Guillaume de l'Aubespine de Châteauneuf

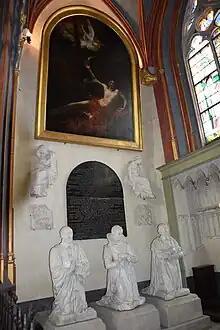
Effigies of the l'Aubespine family by Philippe de Buyster at Bourges Cathedral

In 1573, Guillaume de L'Aubespine married Marie de La Châtre (died 1626), a maid of honour in the household of Catherine de' Medici. She was a daughter of Claude de La Châtre de Maisonfort and Anne Robertet. Daniel Dumonstier made a drawing of Marie de La Châtre, and at least two other portraits survive. In London, she spoke with Elizabeth I and discussed Arbella Stuart.